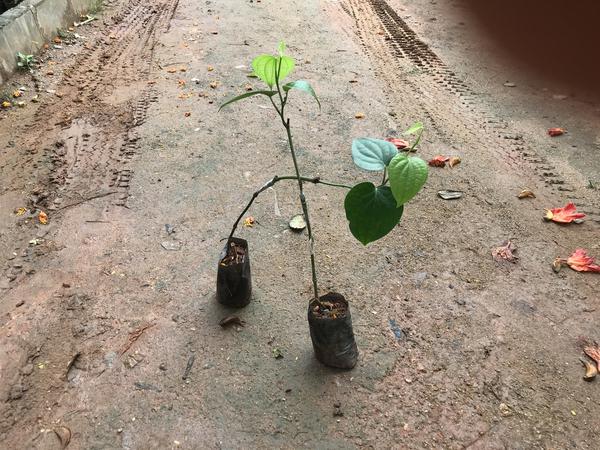
Plant: Pepper